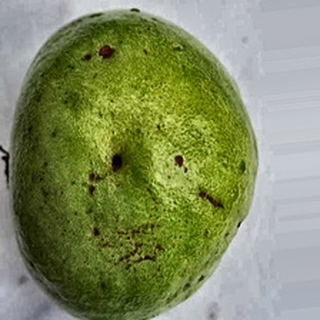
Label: guava_fruit_fly